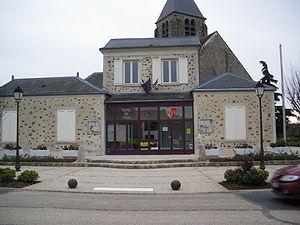
Mairie de Gometz la Ville
Gometz-la-Ville est une commune française située à vingt-six kilomètres au sud-ouest de Paris dans le département de l'Essonne en région Île-de-France. Elle est également située dans le périmètre du parc naturel régional de la Haute Vallée de Chevreuse.